Answer in natural language. Considering the relative positions, where is blue rectangle wall decor with respect to CoffeeMachine? Choose between the following options: right or left
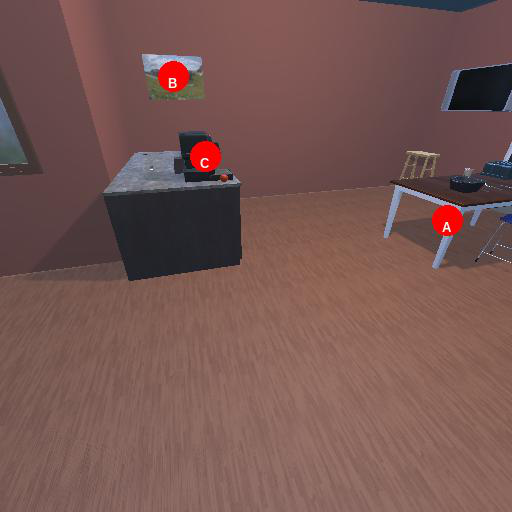
<answer>left</answer>